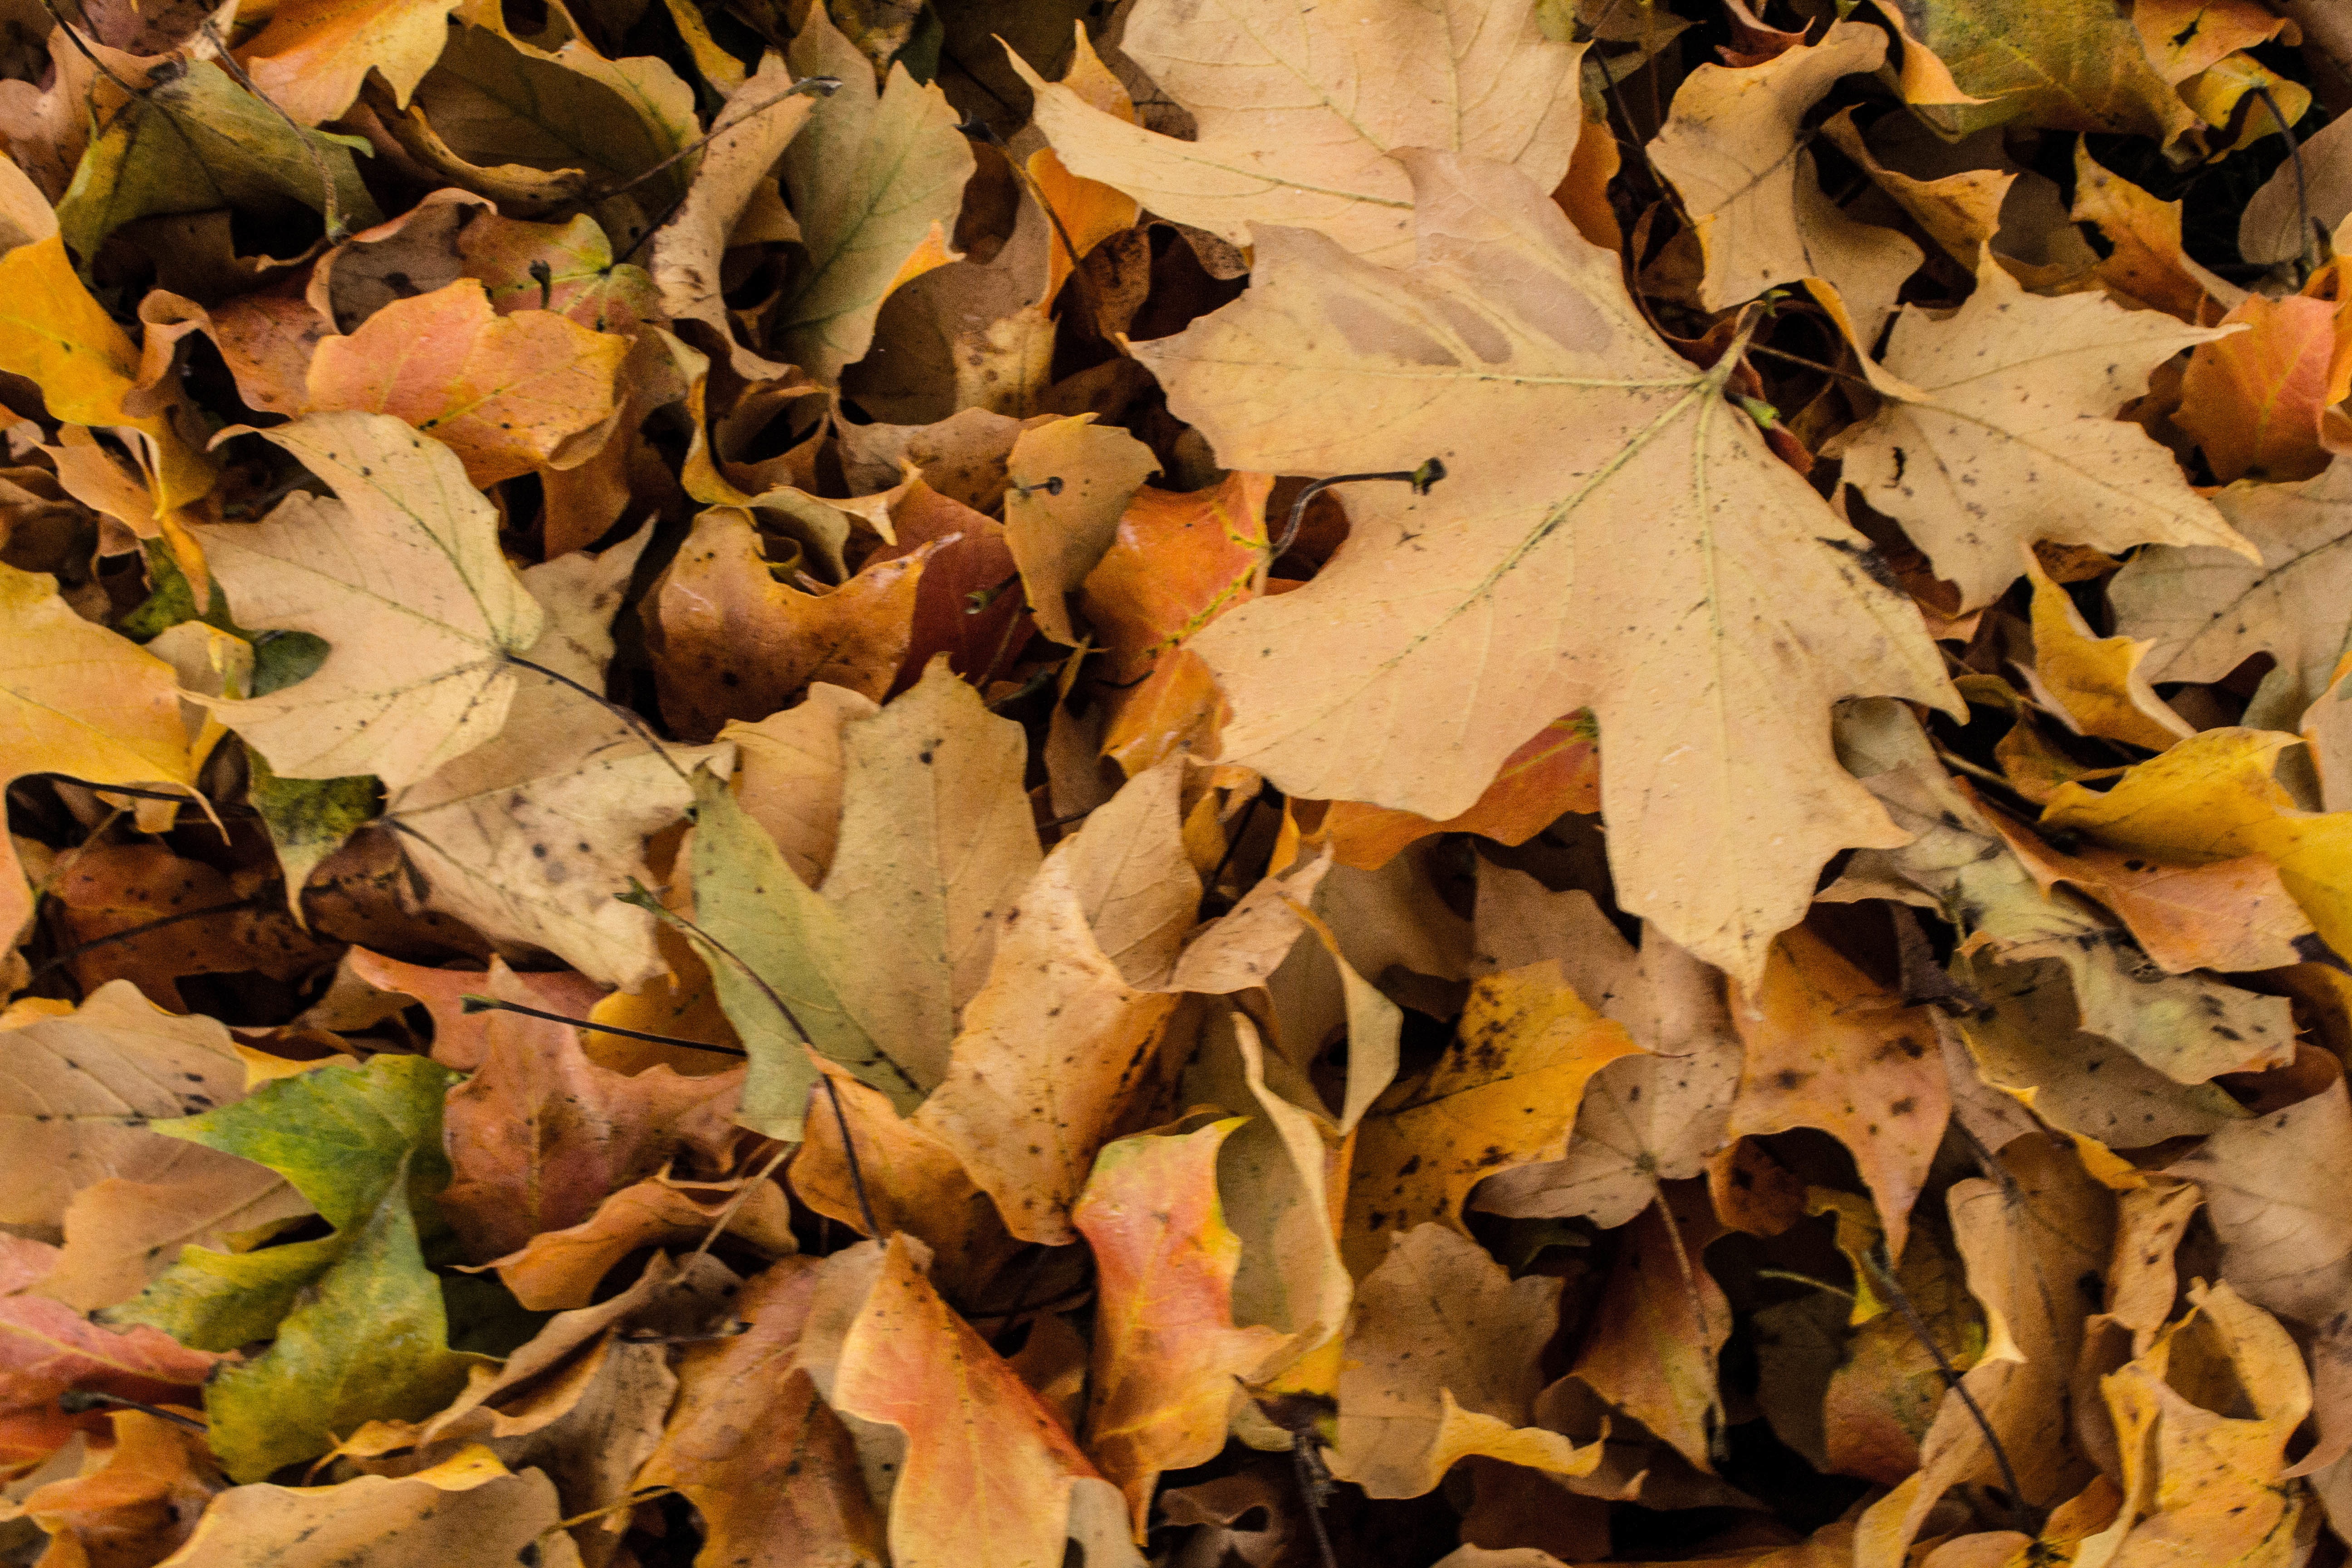
tree, branch, plant, leaf, flower, autumn, botany, yellow, flora, season, deciduous, oak, flowering plant, woody plant, land plant